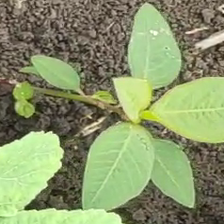
Weed species: Moti_dudhi(Euphorbia_geneculata_L)